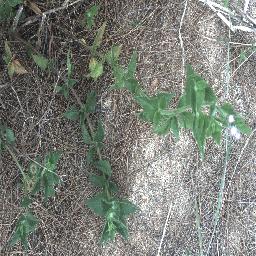
Label: siam_weed